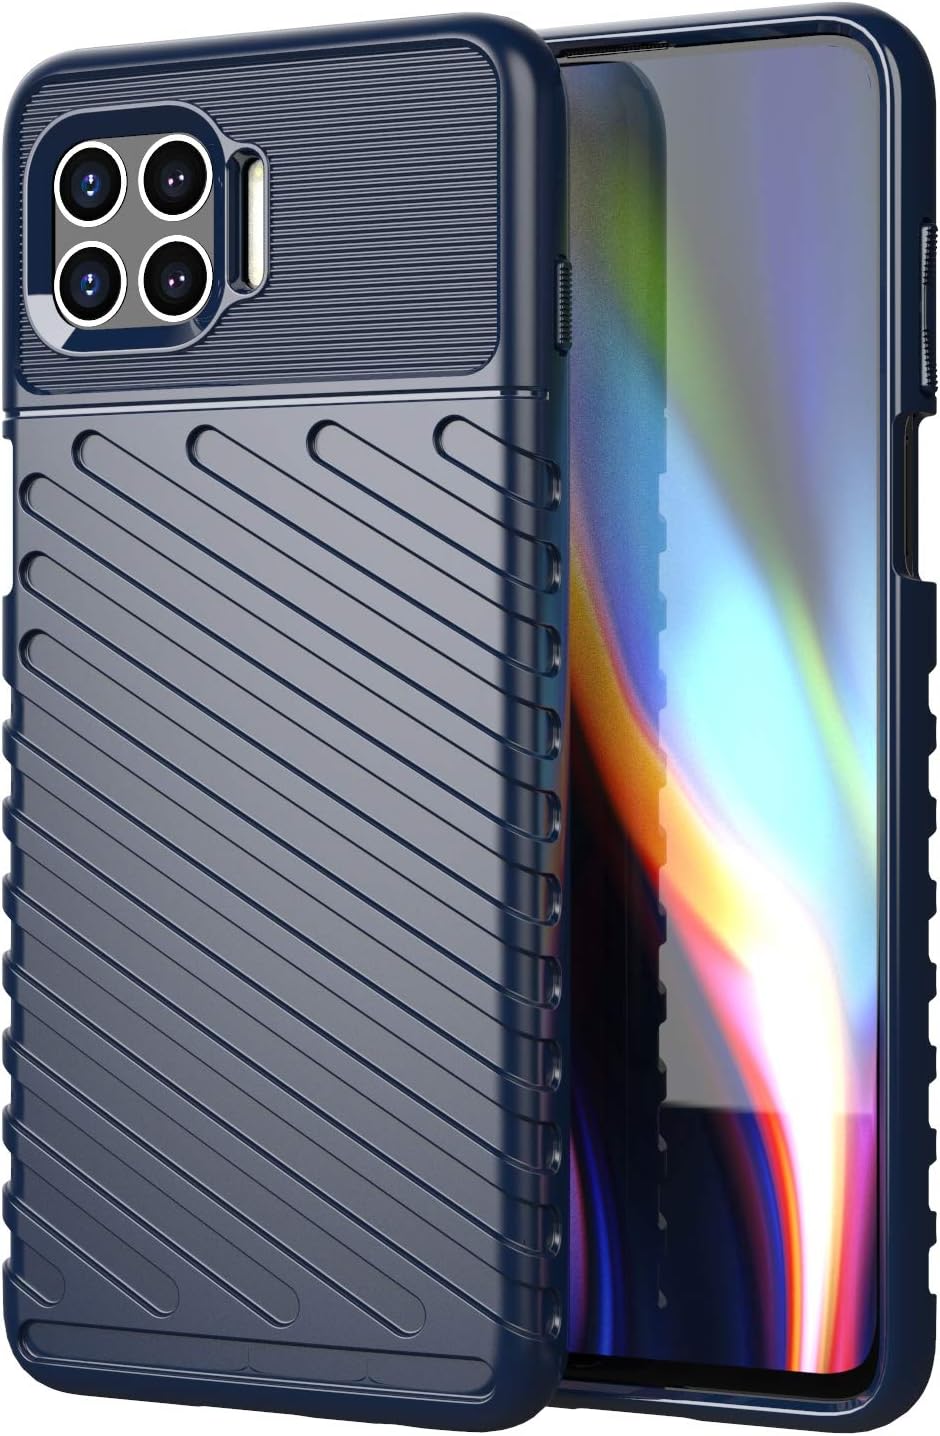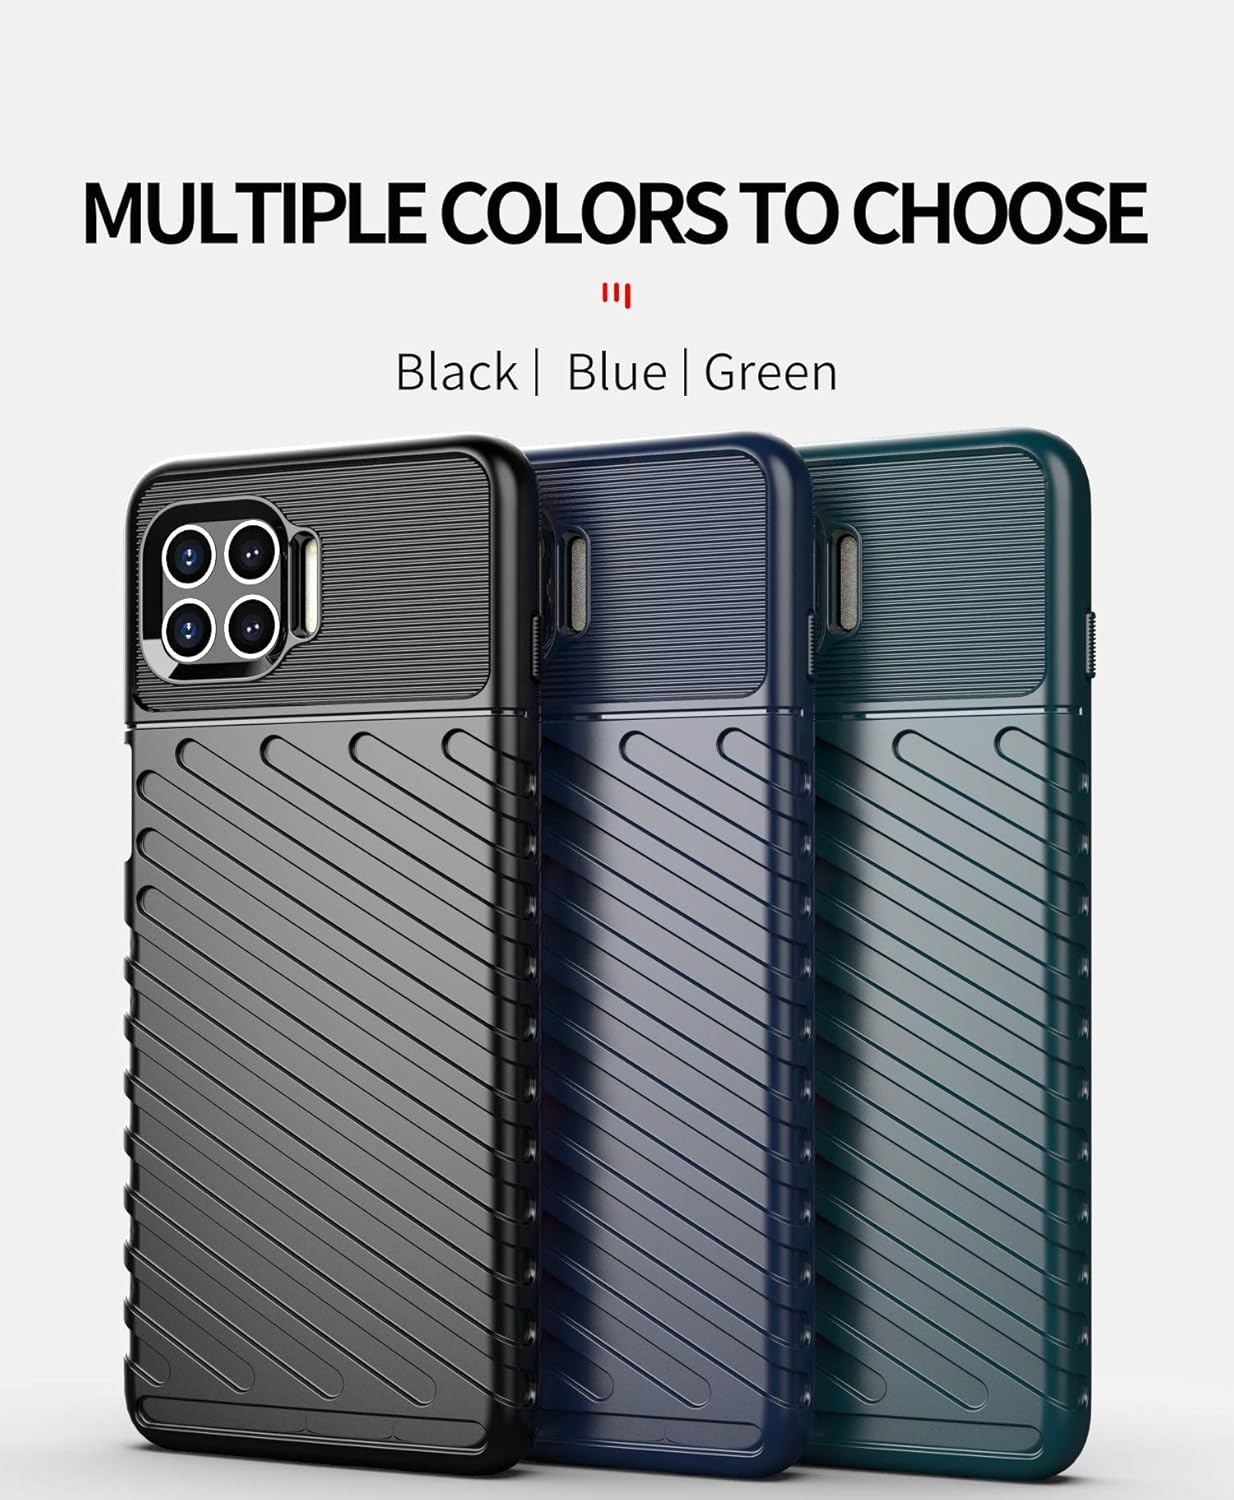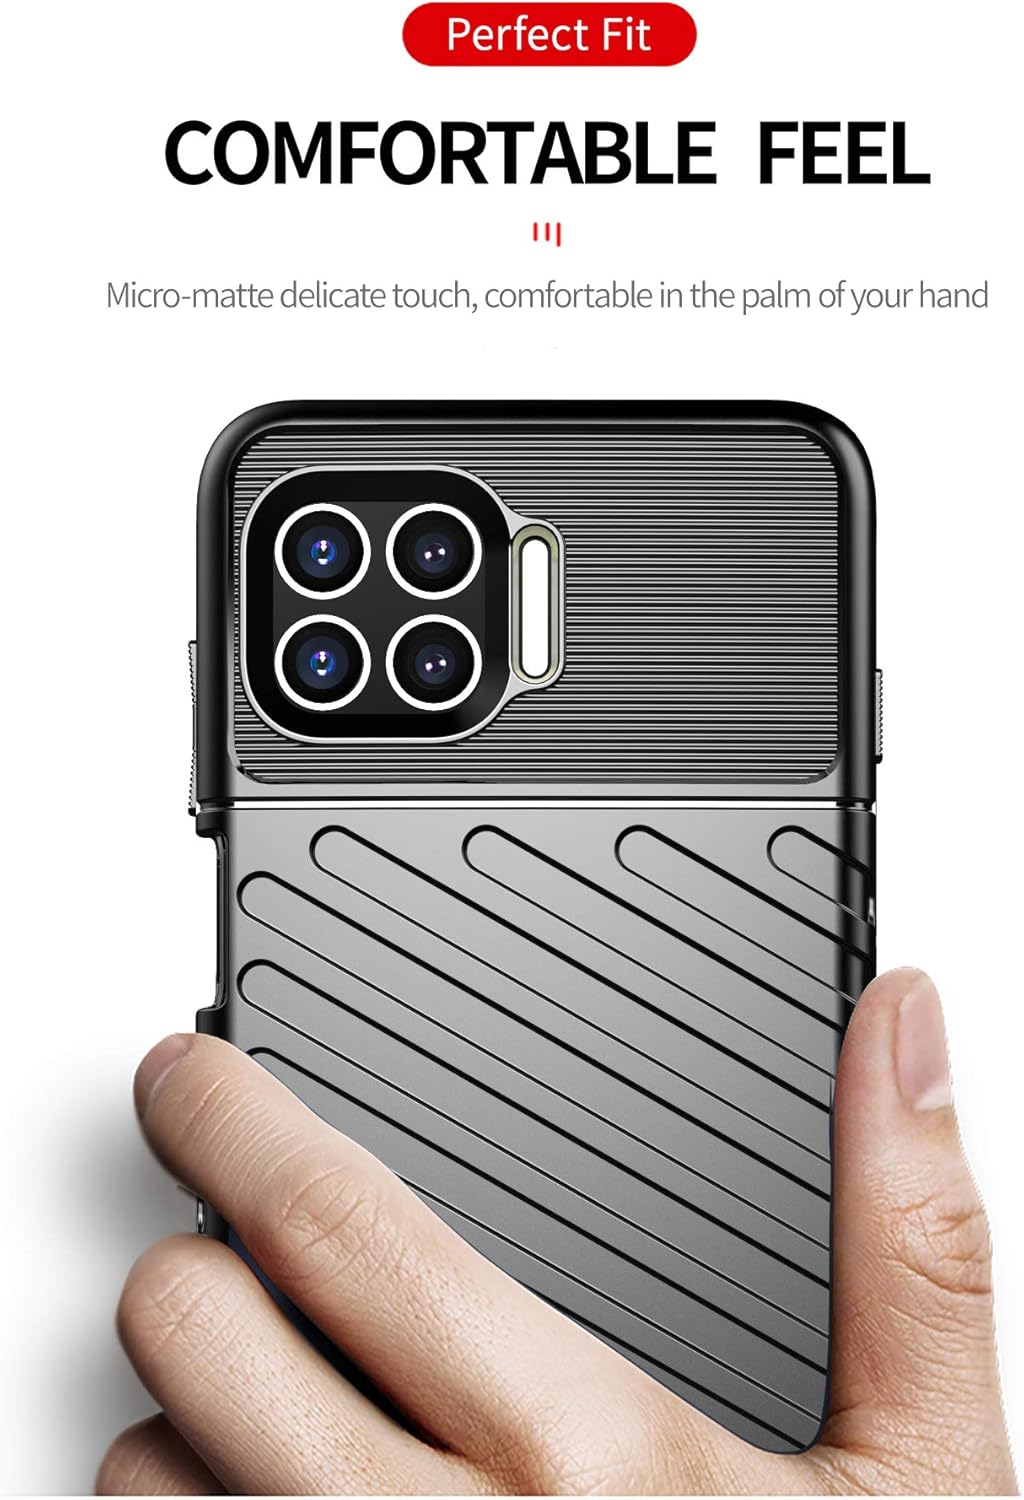
Moto One 5G UW Case,DAMONDY for Motorola One 5G UW Case, Rugged Silicone Cell Phone Cases, Heavy Duty Military Grade Shockproof Drop Protection Cover for Motorola One 5G UW -Blue
Category: Cell Phones & Accessories
About Us: DAMONDY is brand producing a full line of 3C parts and accessories, Our Shop have superior team that will offer efficient and premium service for everybody. 100% Brand New with High Quality Compatible with Motorola Moto One 5G/Moto One 5G UW Package includes: 1 X Rugged Case
Features: Designed Specifically for Motorola Moto One 5G/Moto One 5G UW ,NOT fit for other devices. | Flexible soft TPU case resilient shock absorption drop protection gives your phone great protection. Soft touch, easy to carry. | Precise Cutouts Reserve Full Access to Speaker, Ports, Camera and Control Buttons, Highly Acclaimed Moulded Edge Technology Strengthens the Durability at its most fragile points | Soft, smooth, comfortable feel with a sleek design that gives your phone that stylish and attractive look | Moto One 5G UW Case,DAMONDY Case for Motorola One 5G UW ,Shockproof Silicone Gel Case for Girls Women Men, Soft Anti-Scratches Protective Cover for Motorola Moto One 5G UW